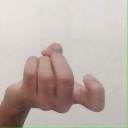
अक्षर: ज